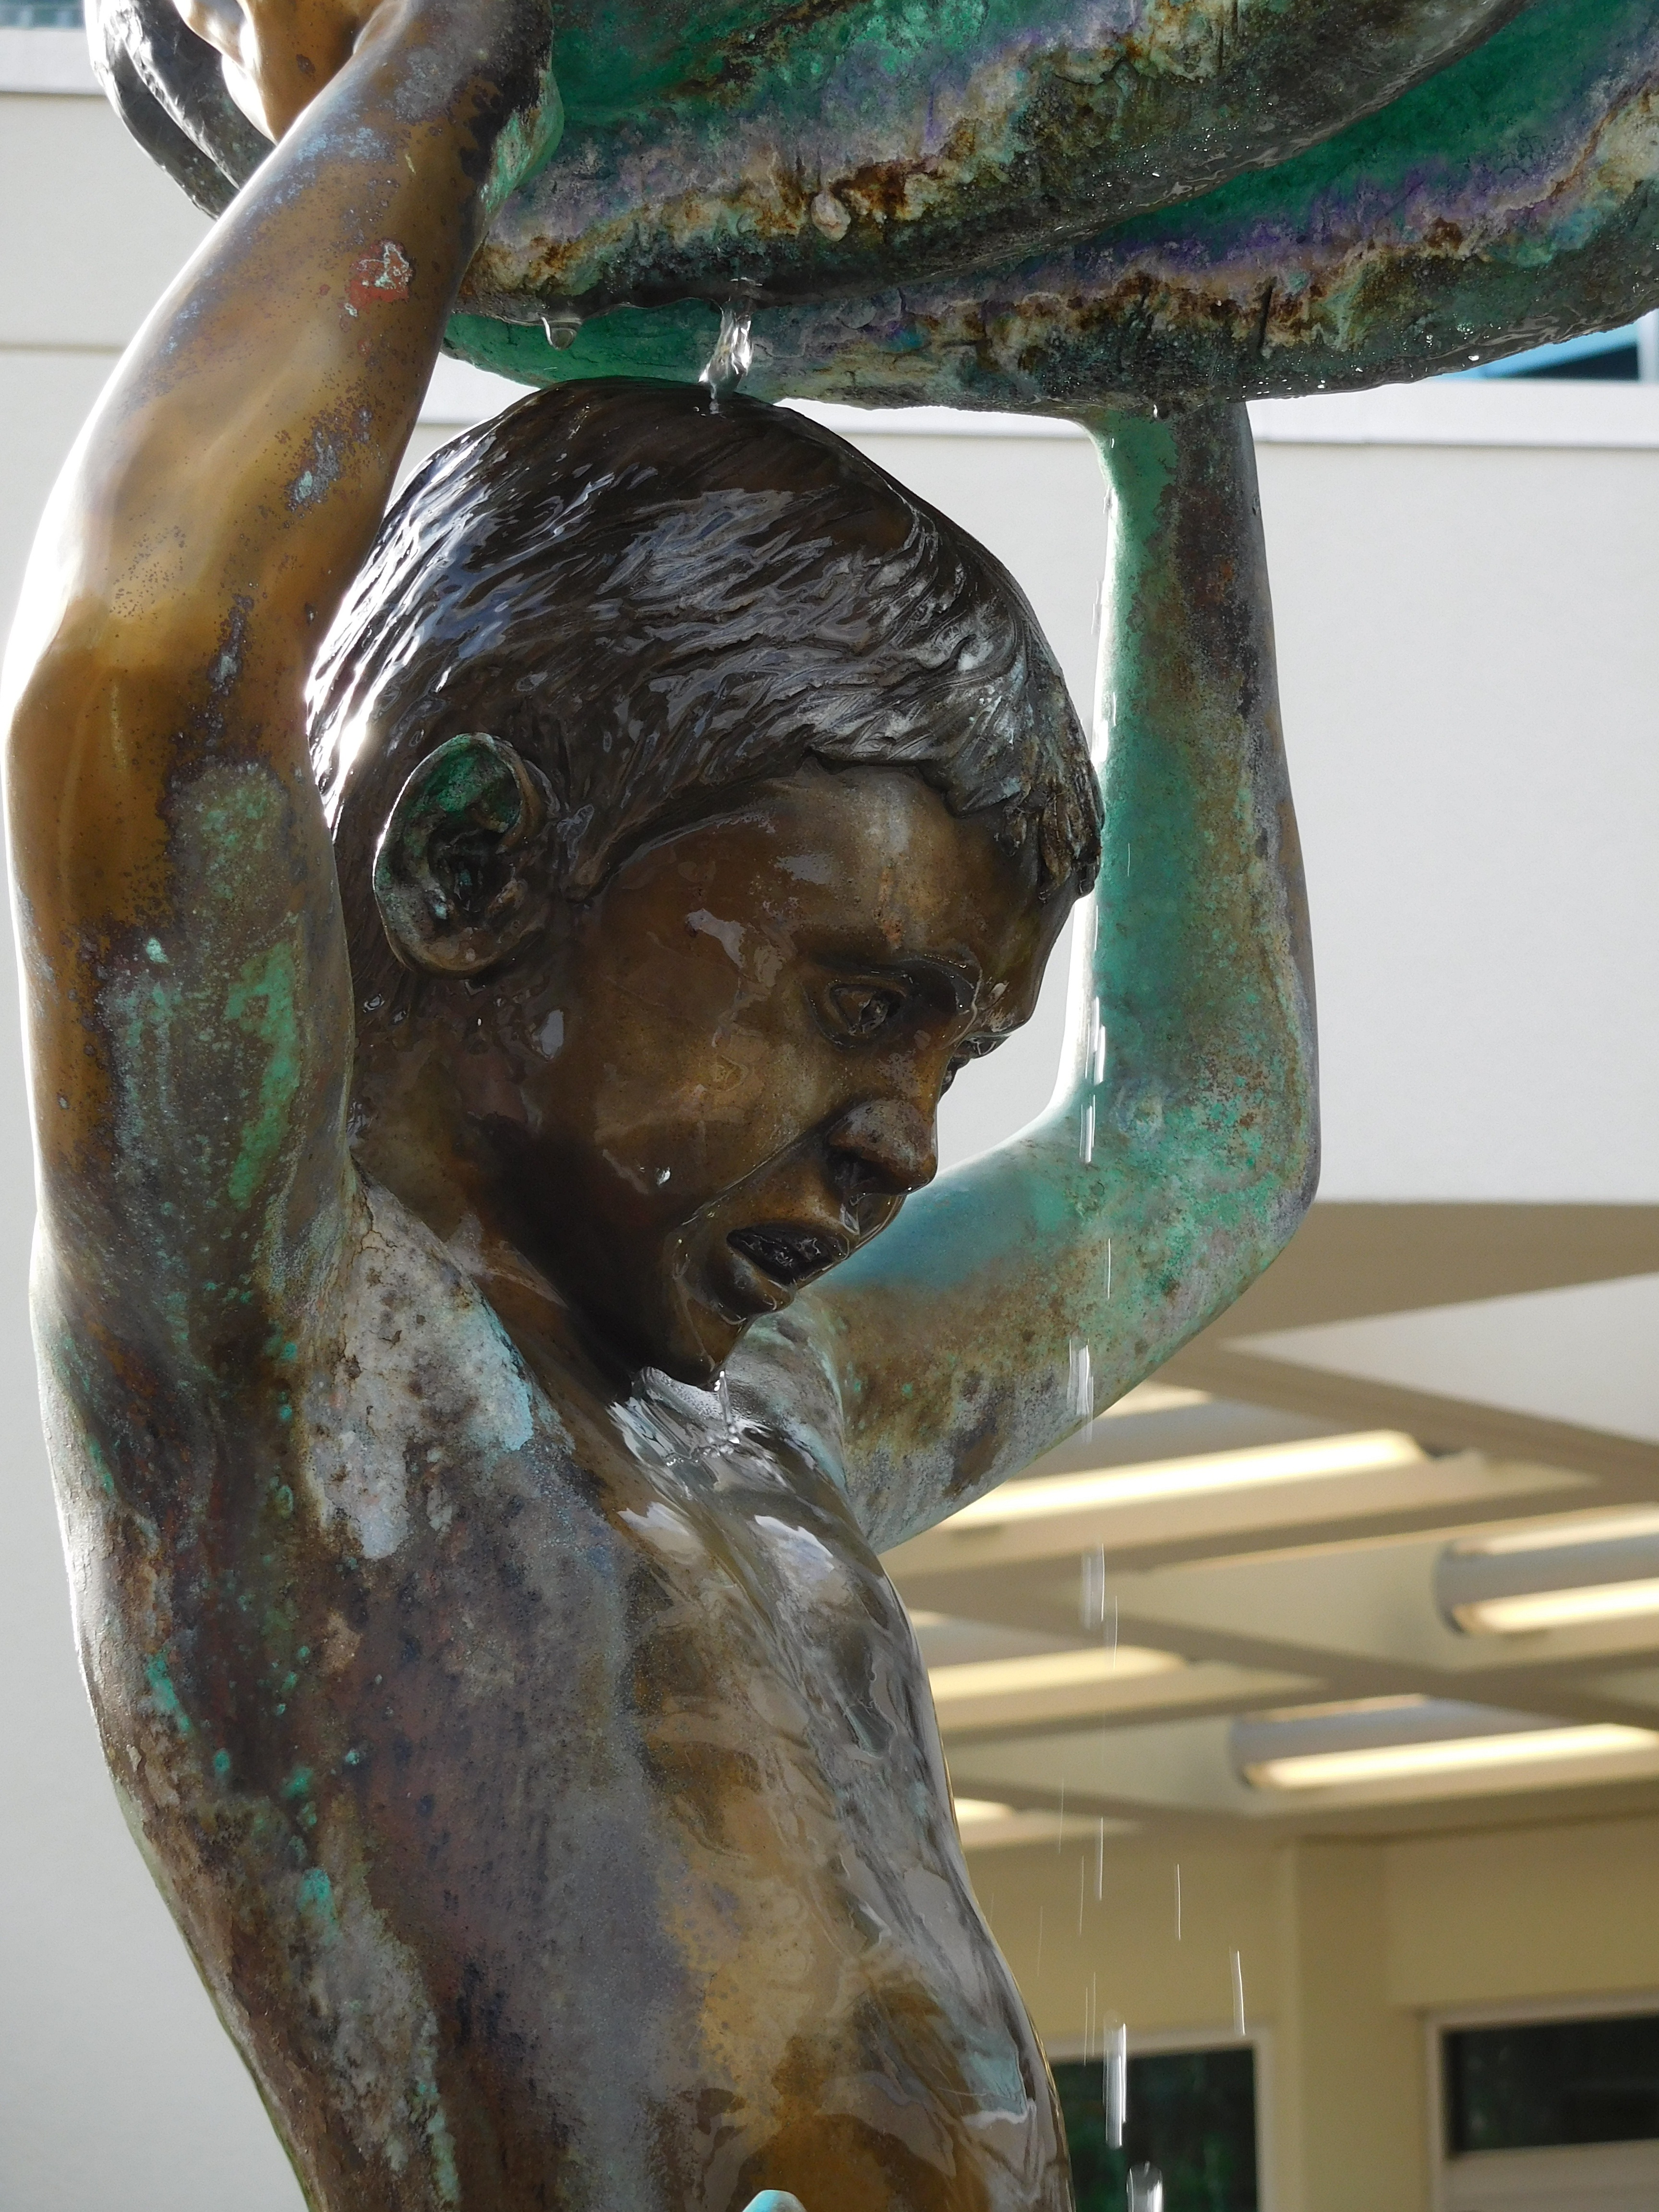
boy, monument, statue, child, sculpture, art, head, fountain, carving